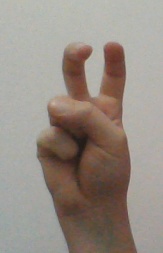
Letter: toot